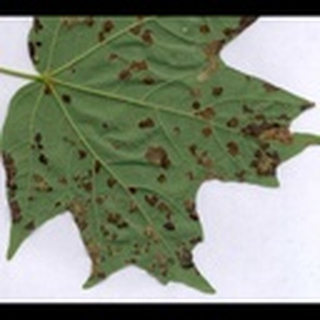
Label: cotton_target_spot